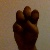
The image shows a hand gesture representing the letter 'E' in Indian Sign Language.